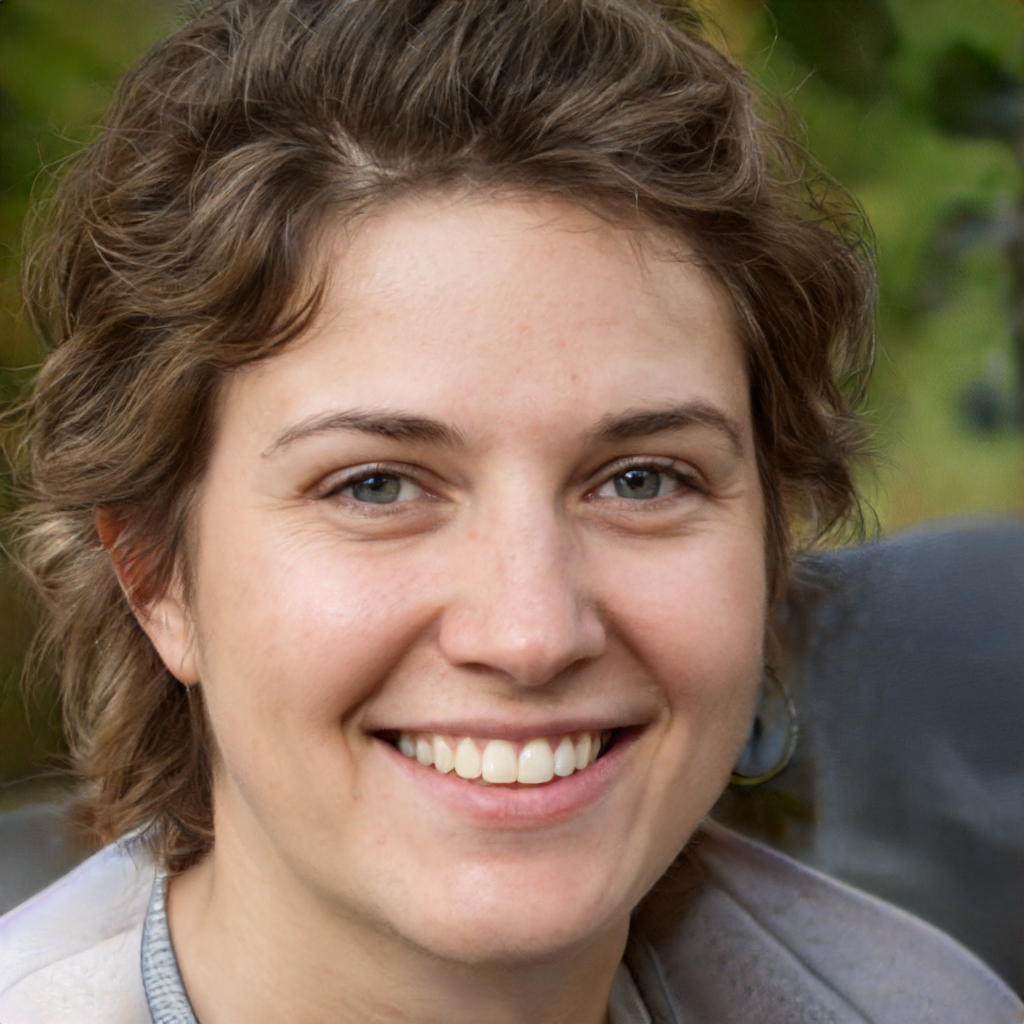
Label: Colored